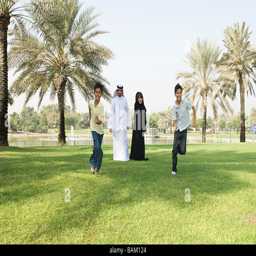
boys running in a park